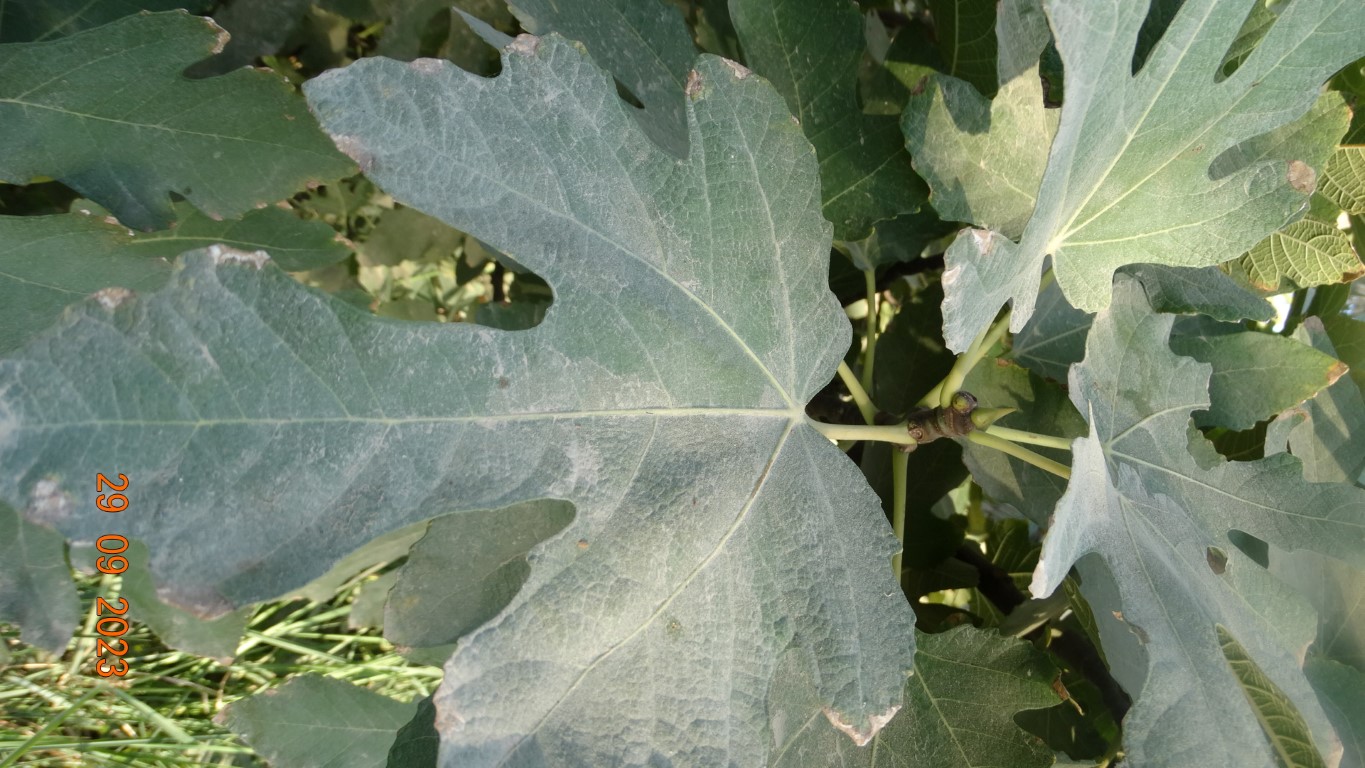
Label: healthy